Caenurgina crassiuscula

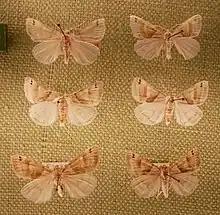
Museum Specimens

Caenurgina crassiuscula, the clover looper or range grass moth, is a moth of the family Erebidae. The species was first described by Adrian Hardy Haworth in 1809. It is found from coast to coast in the United States and adjacent parts of Canada, in the west to the Northwest Territories, Yukon, and Alaska.